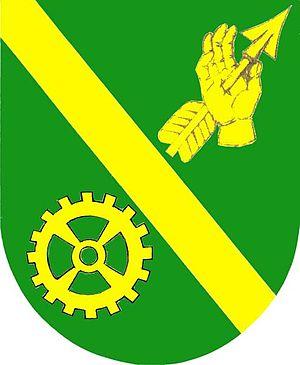
Lužec nad Vltavou est une commune du district de Mělník, dans la région de Bohême-Centrale, en Tchéquie. Sa population s'élevait à 1 451 habitants en 2020.